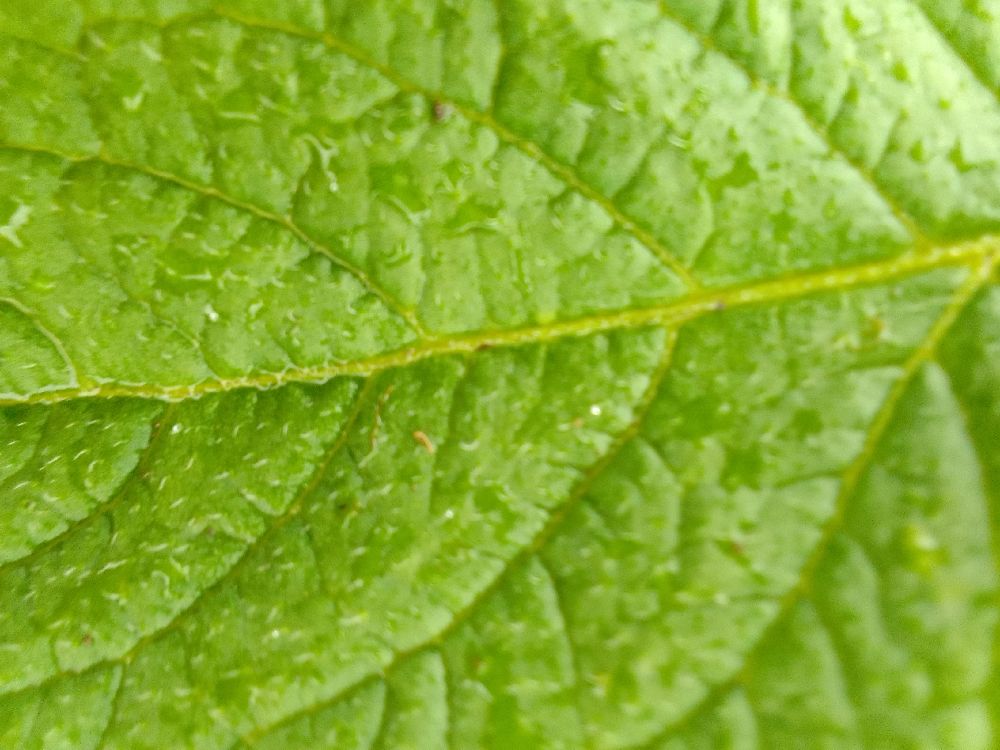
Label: Healthy